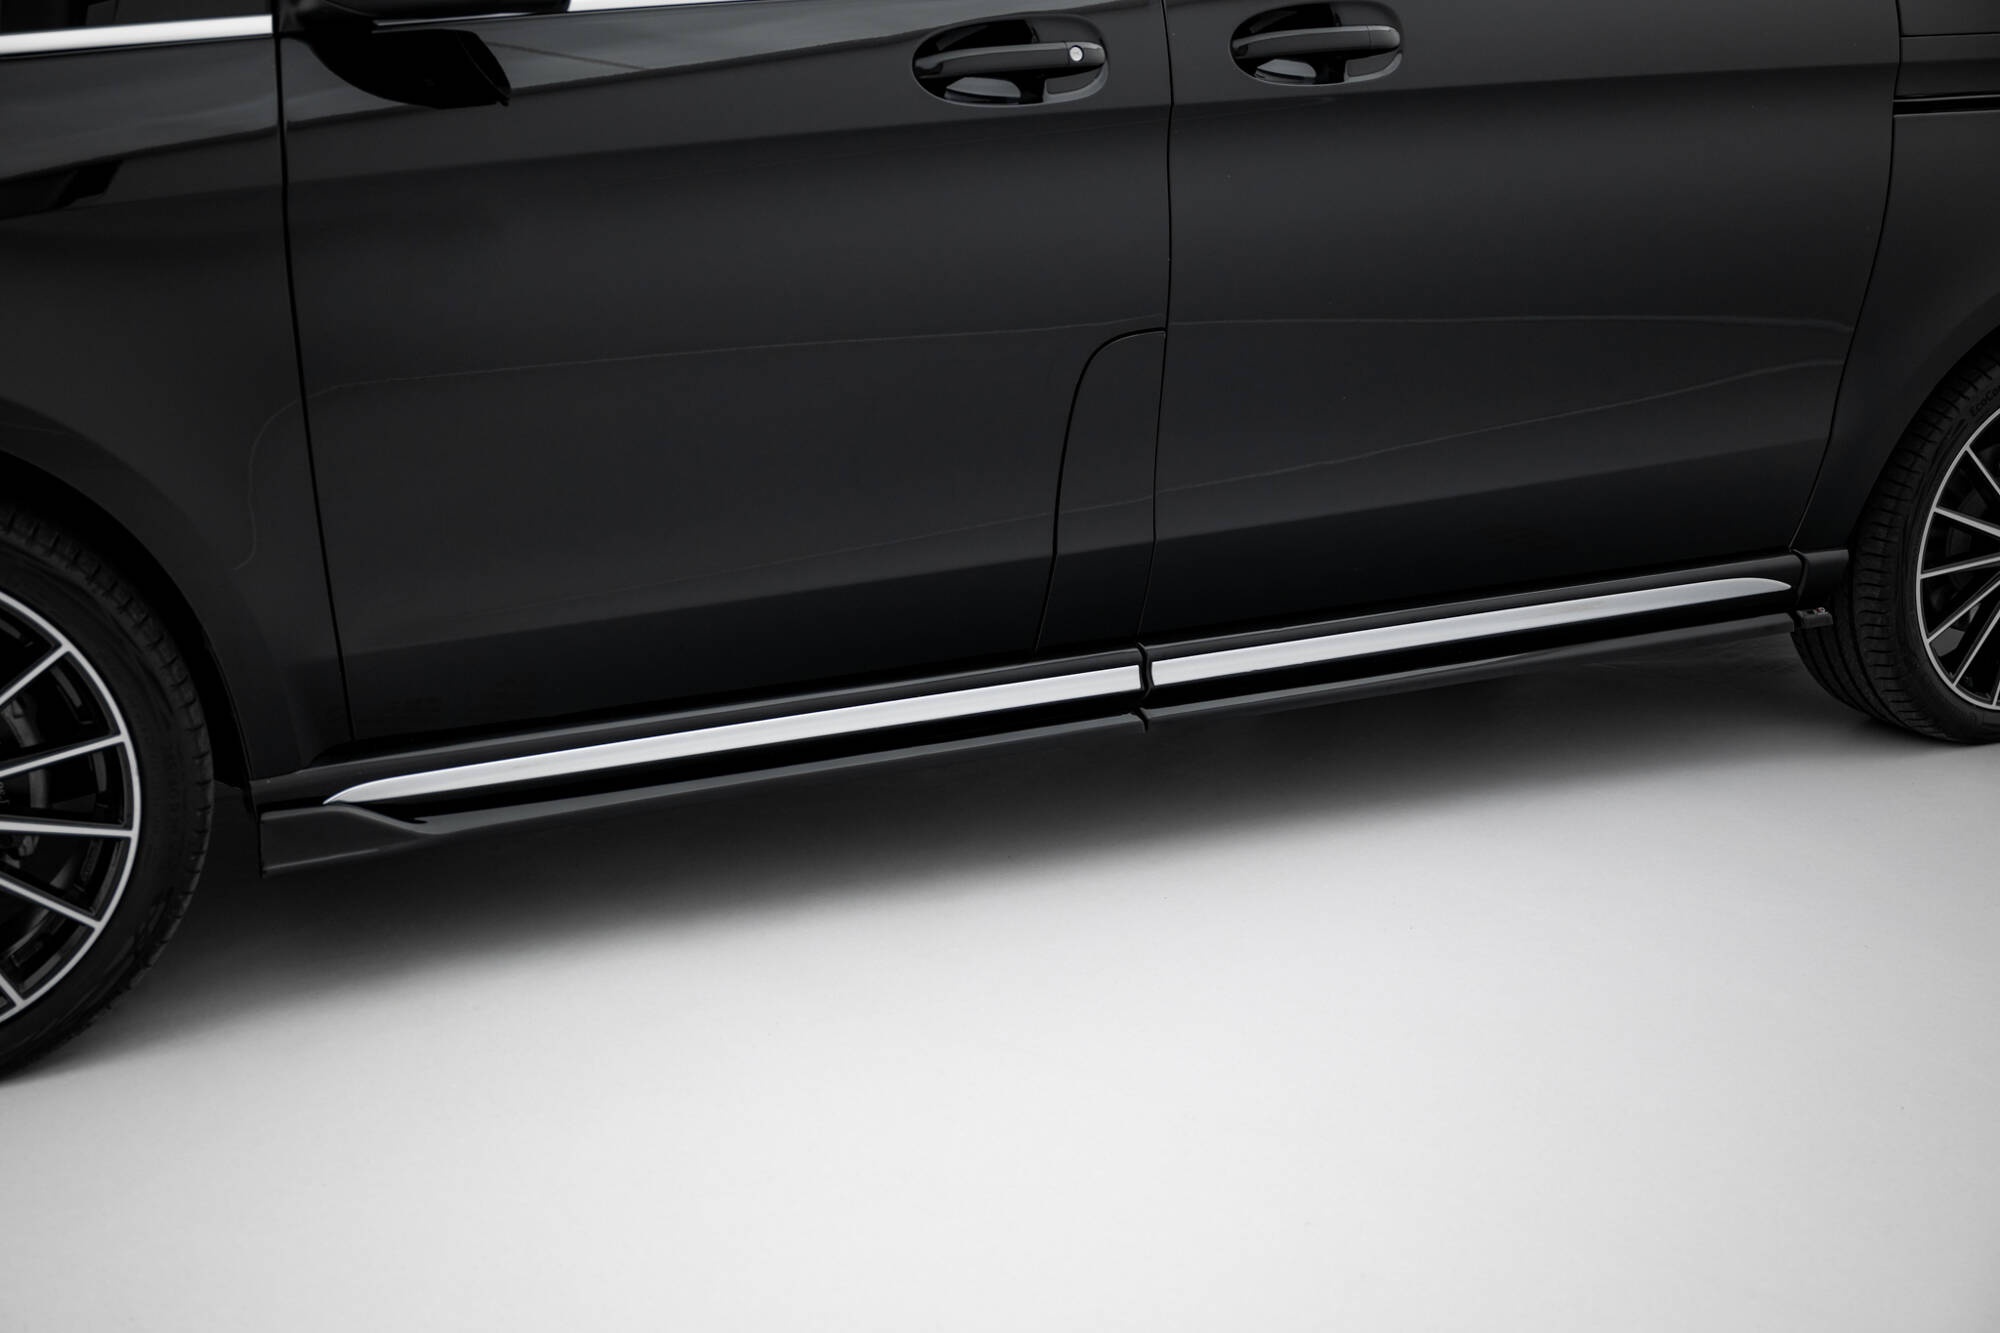
Maxton Design Seitenschweller Diffusor Mercedes-Benz V-Class Long AMG-Line W447 Facelift 2
Brand: Maxton Design
Seitenschweller Diffusor Mercedes-Benz V-Class Long AMG-Line W447 Facelift 2 passend für: Mercedes-Benz V-Class Long AMG-Line W447 Facelift 2 2024 - Lieferumfang: SEITENSCHWELLER DIFFUSOR Gegen die zusätzliche Gebühr kann man den roten oder weissen Streifen zur eigenständigen Montage wählen(Wenn der Streifen nicht gewählt wird,wird die Sendung ohne Streifen geschickt.) Merkmale Das Produkt ist aus ABS-Kunststoff. ABS-Material wurde speziell für den Einsatz in der Automobilindustrie hergestellt. ABS wird von den Fabriken für die Produktion von Stossstangen und anderen Karosserieteilen eingesetzt. ABS-Produkte zeichnet eine erhöhte Festigkeit und Flexibilität aus. Dieses Produkt wurde mit einem TUV Materialgutachten zertifiziert (Gutachten für das Material). Wichtiger Hinweis: Bei bestimmten Anbauteilen – insbesondere solchen mit scharfen Kanten (z. B. Diffusor, Heckspoileransatz) oder Bauteilen im Frontbereich (z. B. Frontdiffusor) – können zusätzliche Anforderungen seitens der Prüfstelle entstehen. Bitte beachten Sie: Eine erfolgreiche Eintragung kann nicht garantiert werden. Scharfe Kanten müssen gegebenenfalls entschärft oder abgerundet werden. In vielen Fällen lässt sich dies mit Maxton-Kantenschutz umsetzen. Bei Fahrzeugen ab ca. Baujahr 2008 ist für Anbauteile im Frontbereich häufig ein Fussgängerschutznachweis (z. B. DTC) erforderlich. Bitte informieren Sie sich vorab beim zuständigen Strassenverkehrsamt. Es stehen vereinzelt Fussgängerschutzgutachten zur Verfügung, die auf Anfrage bereitgestellt werden können. Die Kosten für die Erstellung der Dokumente werden auch bei einer nicht erfolgreichen Eintragung nicht rückerstattet.
Category: Vehicles & Parts > Vehicle Parts & Accessories > Motor Vehicle Parts > Motor Vehicle Frame & Body Parts > Side Panels